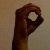
The image shows a hand gesture representing the letter 'O' in Indian Sign Language.